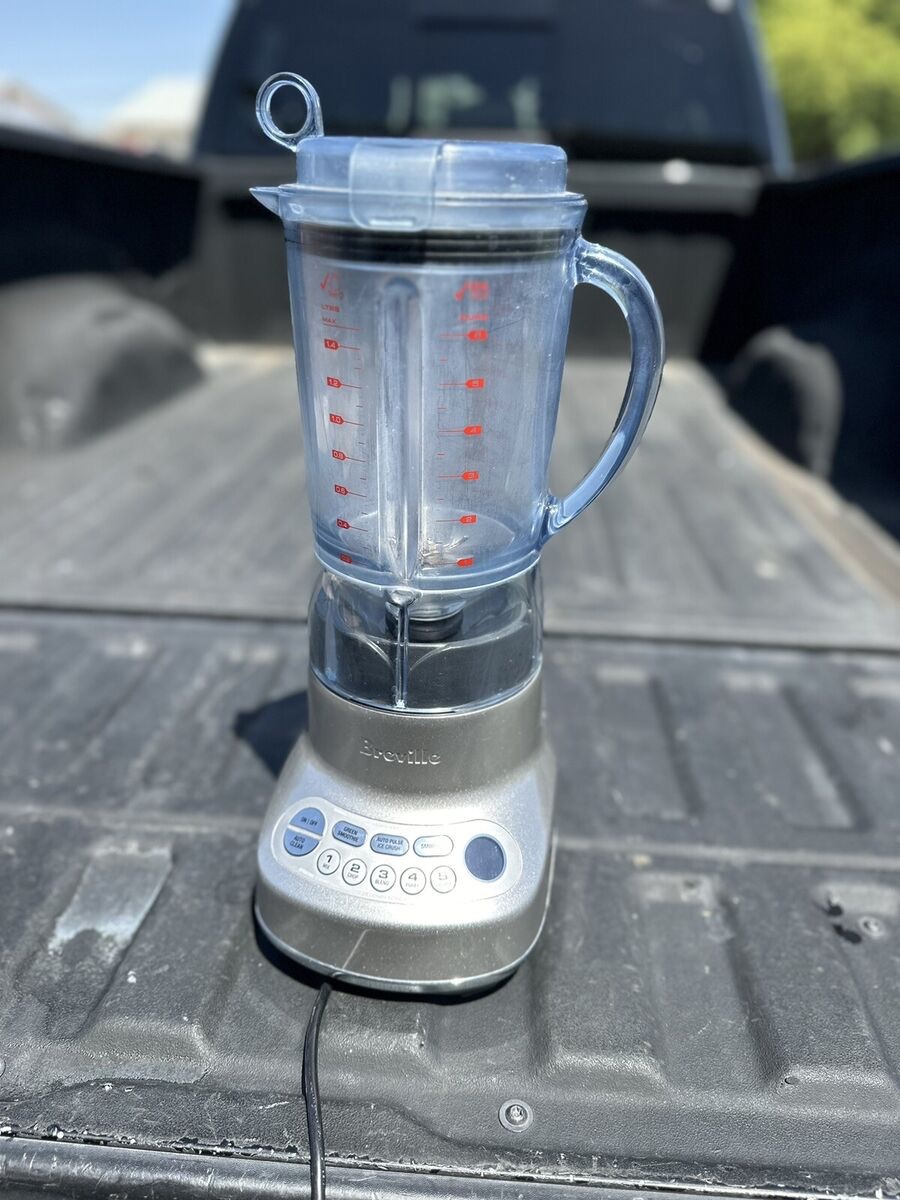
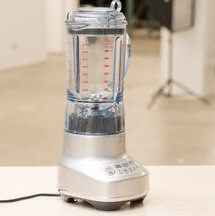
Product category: misc
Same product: yes